National Government (United Kingdom)

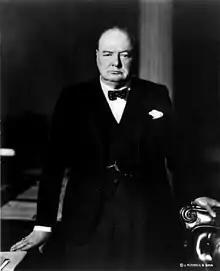
Winston Churchill succeeded Chamberlain in 1940. He served as prime minister for most of the Second World War.

When Germany invaded Poland in September 1939, Britain declared war in tandem with France, supported by all of the Dominions except Ireland. For some time there had been calls to expand Chamberlain's war ministry by bringing in members of the official Labour and Liberal parties but both parties refused to join (with the one exception of Liberal MP Gwilym Lloyd George, who joined the government as Parliamentary Secretary to the Board of Trade). For the first few months of war Britain saw comparatively little action apart from at sea, but the failure of the Norwegian campaign led to a massive outcry in Parliament.